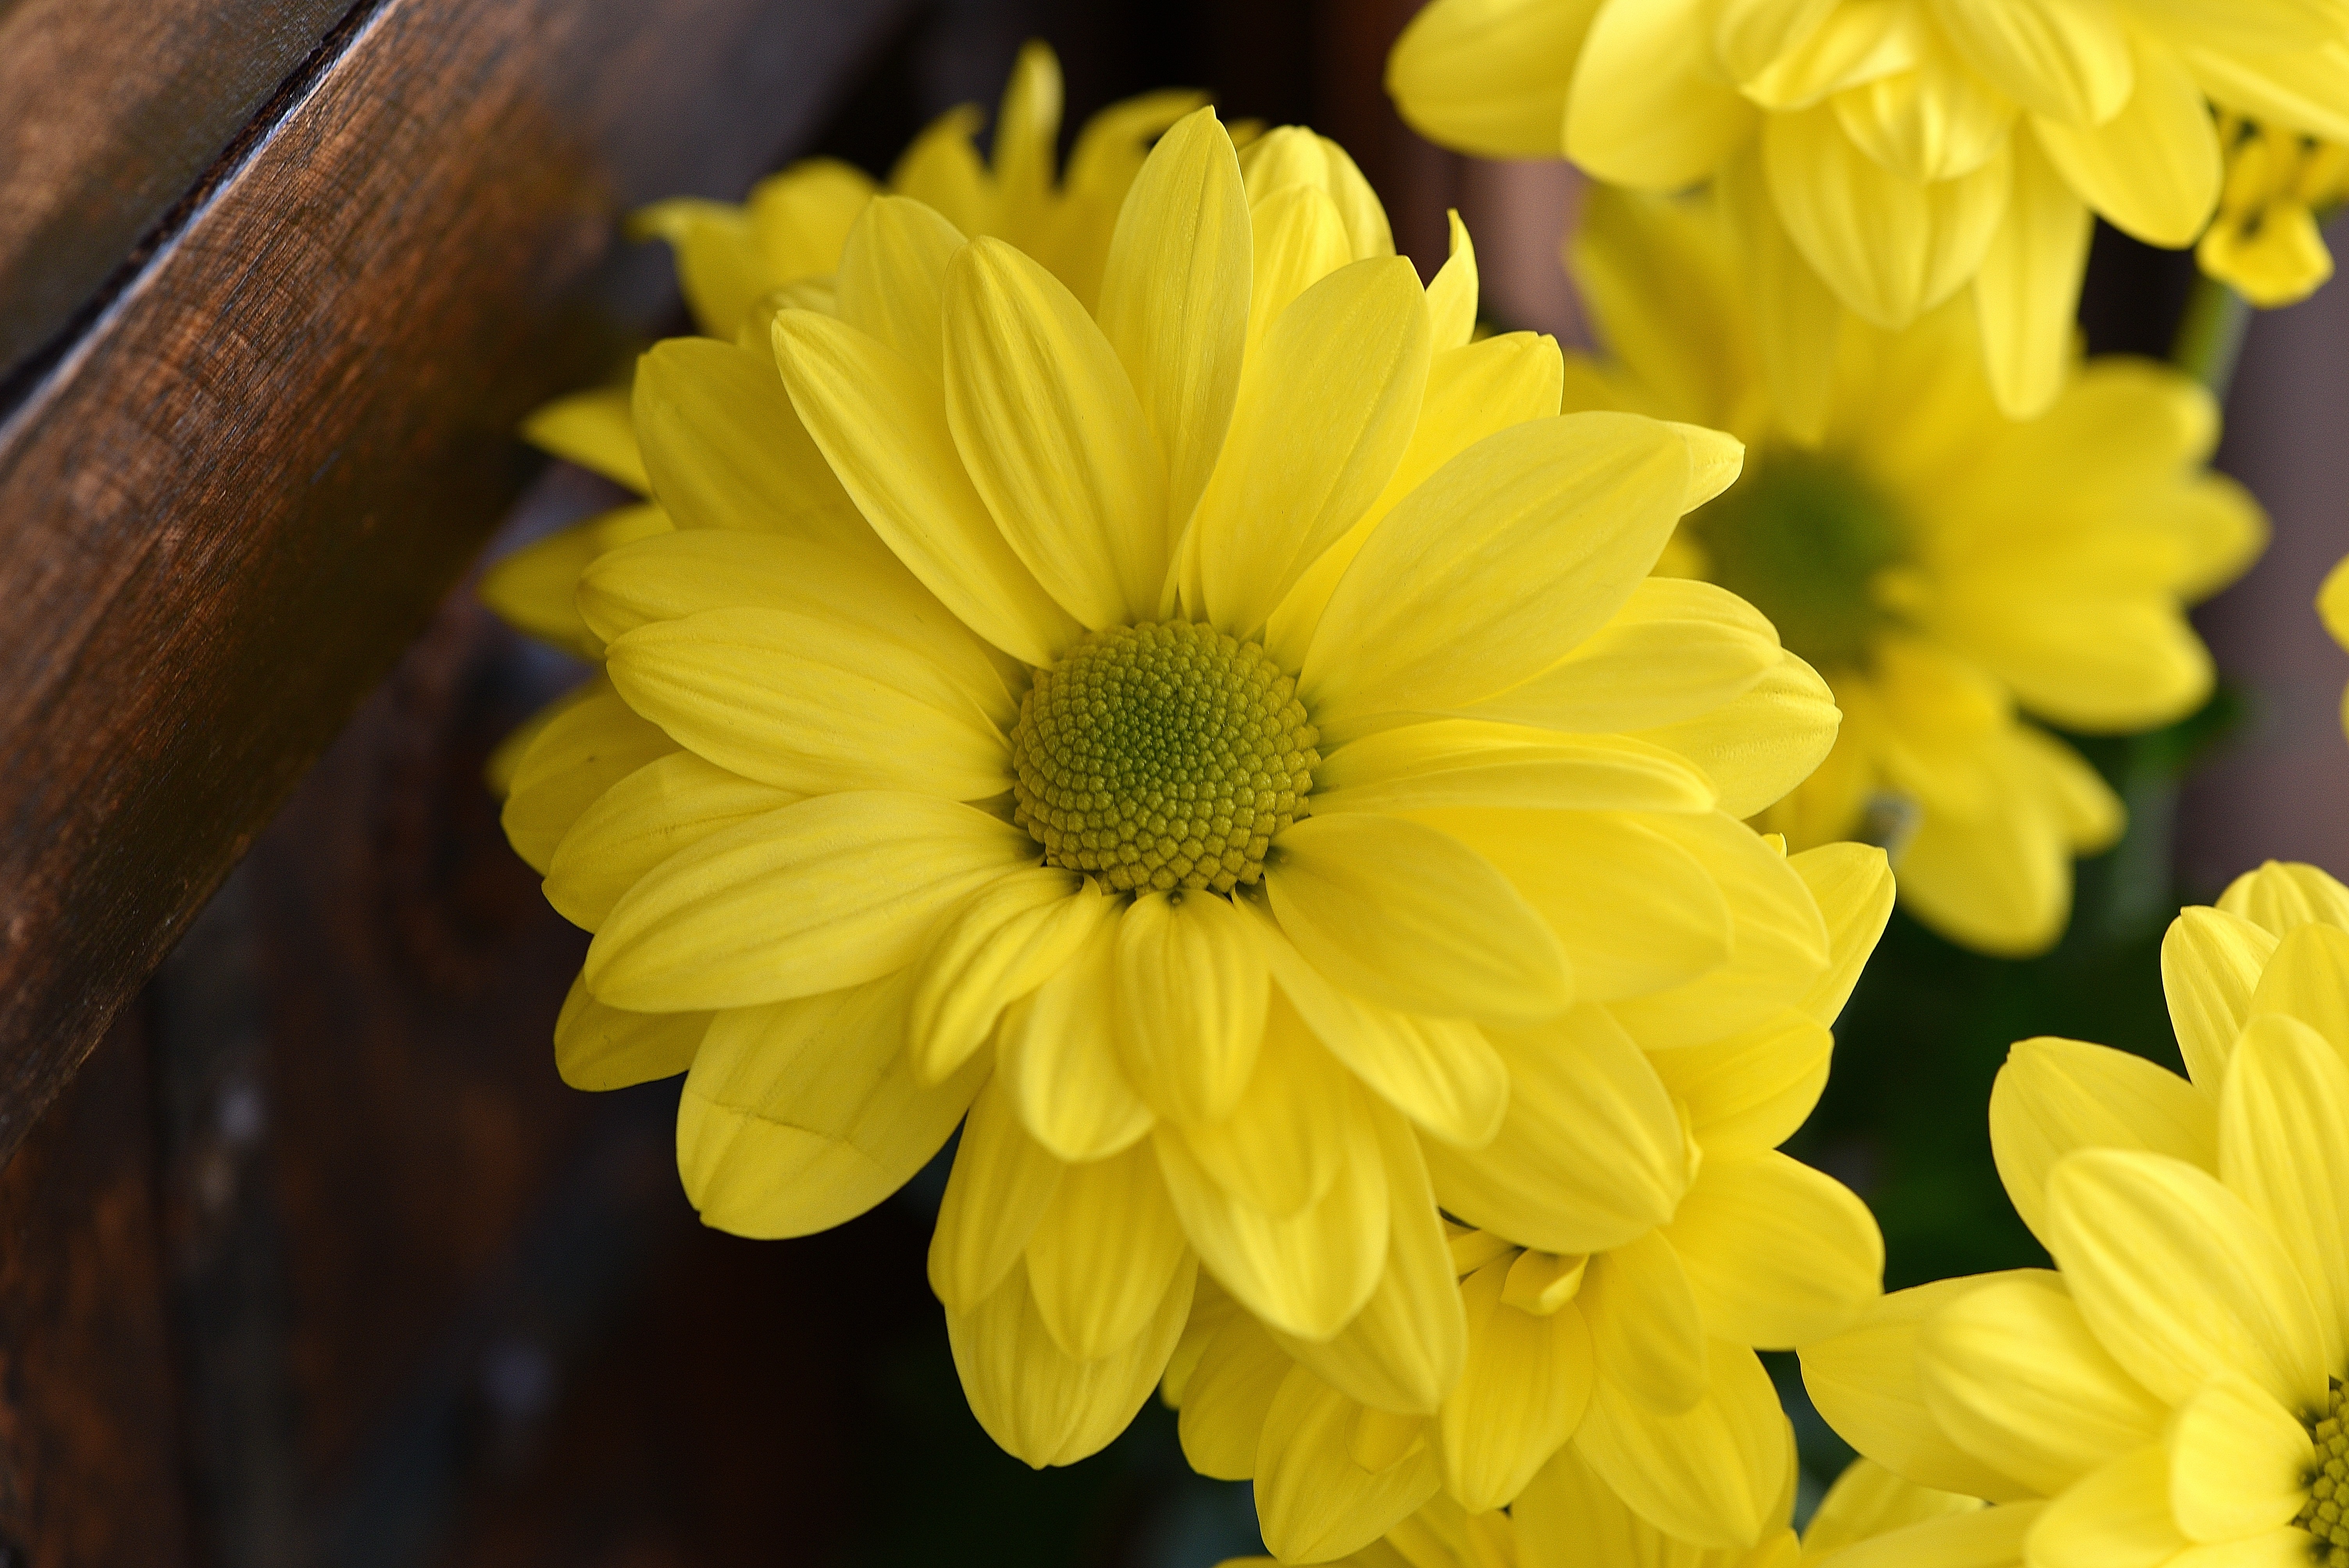
plant, flower, petal, yellow, close, flora, flowers, macro photography, flowering plant, daisy family, schnittblume, tree daisy, annual plant, plant stem, land plant, chrysanths